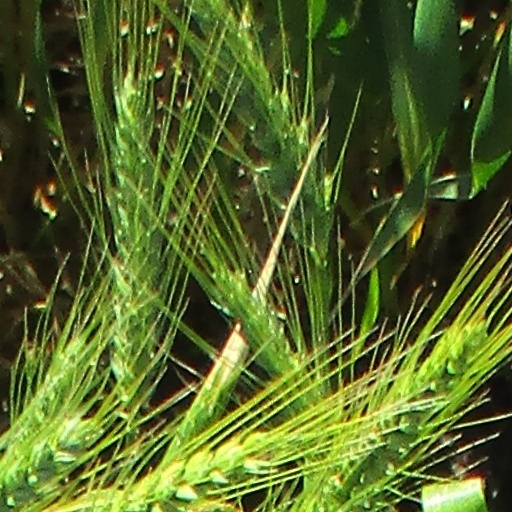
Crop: wheat